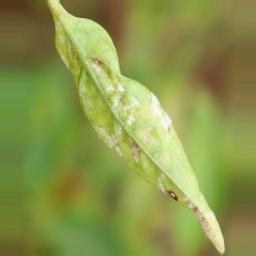
Label: powdery mildew